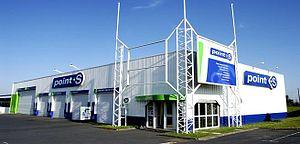
Point S est un réseau de professionnels franchisés dans le secteur de la vente de pneumatiques et de l'entretien de l'automobile.